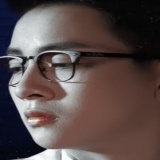
ca sĩ Hoài Lâm